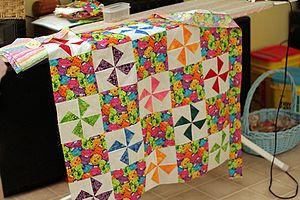
Un patchwork est une technique de couture qui consiste à assembler plusieurs morceaux de tissus de tailles, formes et couleurs différentes pour réaliser différents types d'ouvrages. Le patchwork peut être utilisé pour réaliser plusieurs types d'objets ou d'éléments de literie comme les courtepointes. Par analogie, le mot s'emploie aussi pour un assemblage d'éléments hétéroclites. Exemple : un patchwork de populations.